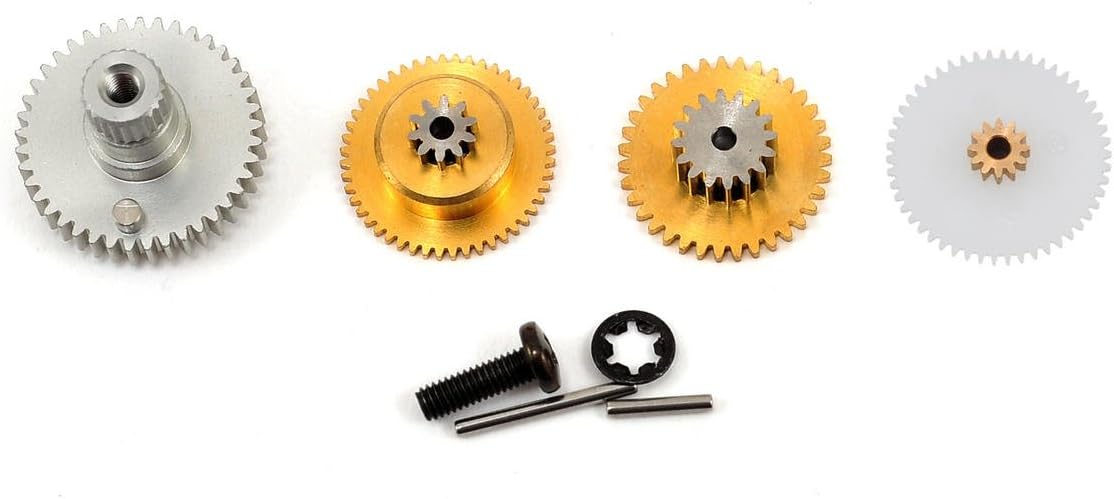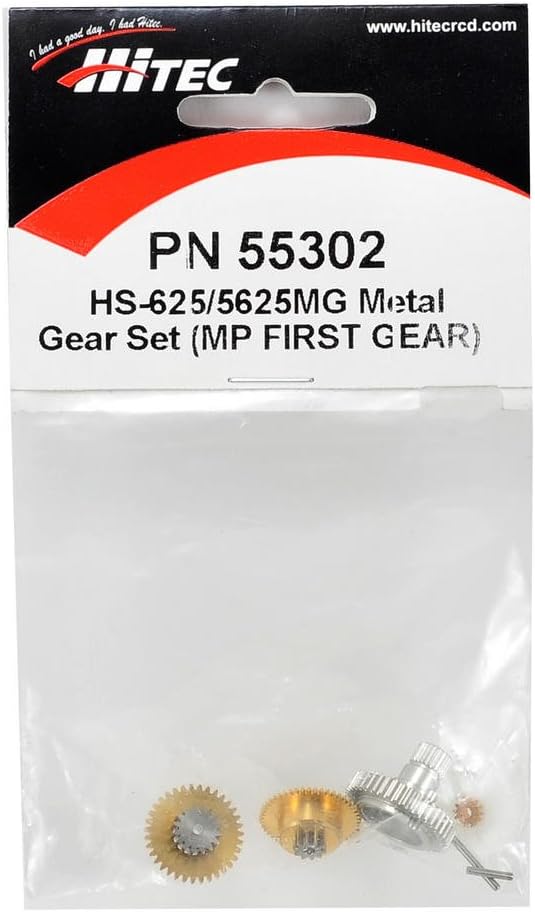
Hitec RCD 55302 Gear Set HS-5625MG
Category: Toys & Games
This is the replacement metal gear set for / the Hitec HS-625MG servo. / / INCLUDES: Two metal gears / Two plastic gears (available separately, HRCM5516) / One 2.6x8mm servo horn screw / / REQUIRES: Assembly onto a HS-625MG servo.
Features: This is the replacement metal gear set for the Hitec HS-625MG servo.;INCLUDES: Two metal gears Two plastic gears One 2.6x8mm servo horn screw.;REQUIRES: Assembly onto a HS-625MG servo. COMMENTS: Instructions are not included.